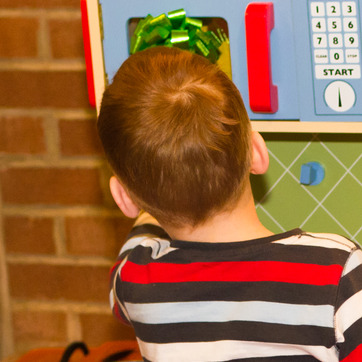
Material: hair